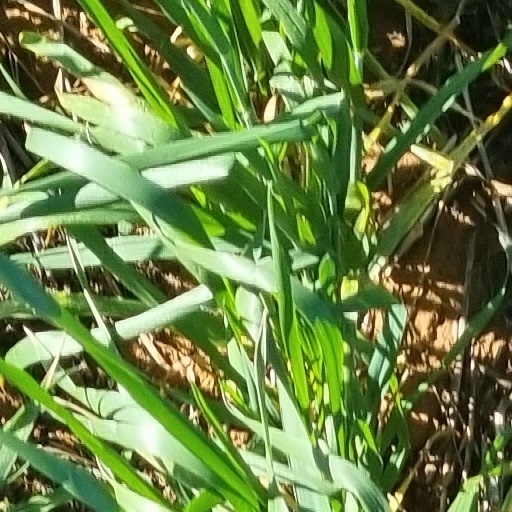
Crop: wheat